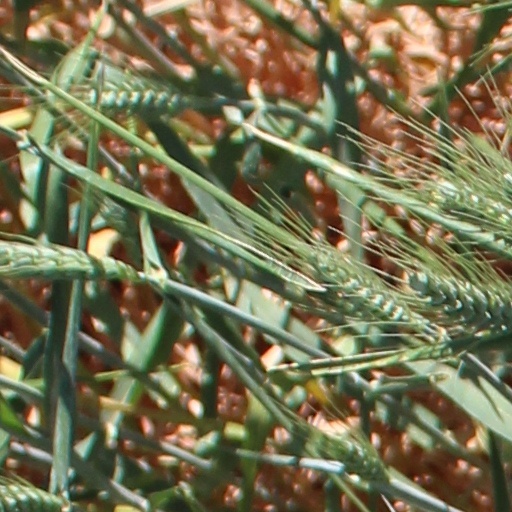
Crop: wheat